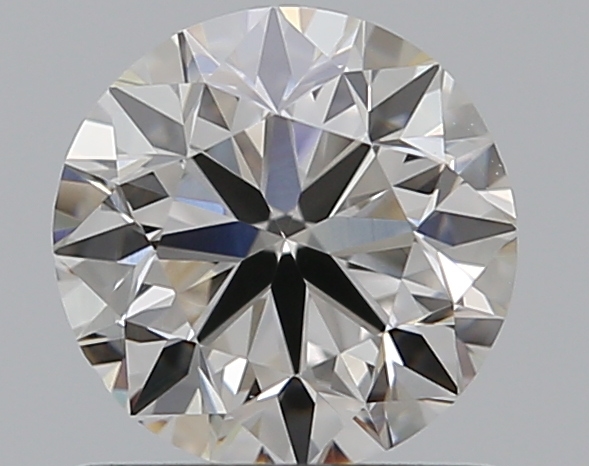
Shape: round
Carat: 0.8
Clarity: VVS2
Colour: J
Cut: VG
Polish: EX
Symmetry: VG
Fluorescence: M
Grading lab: GIA
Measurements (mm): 5.74 x 5.81 x 3.71